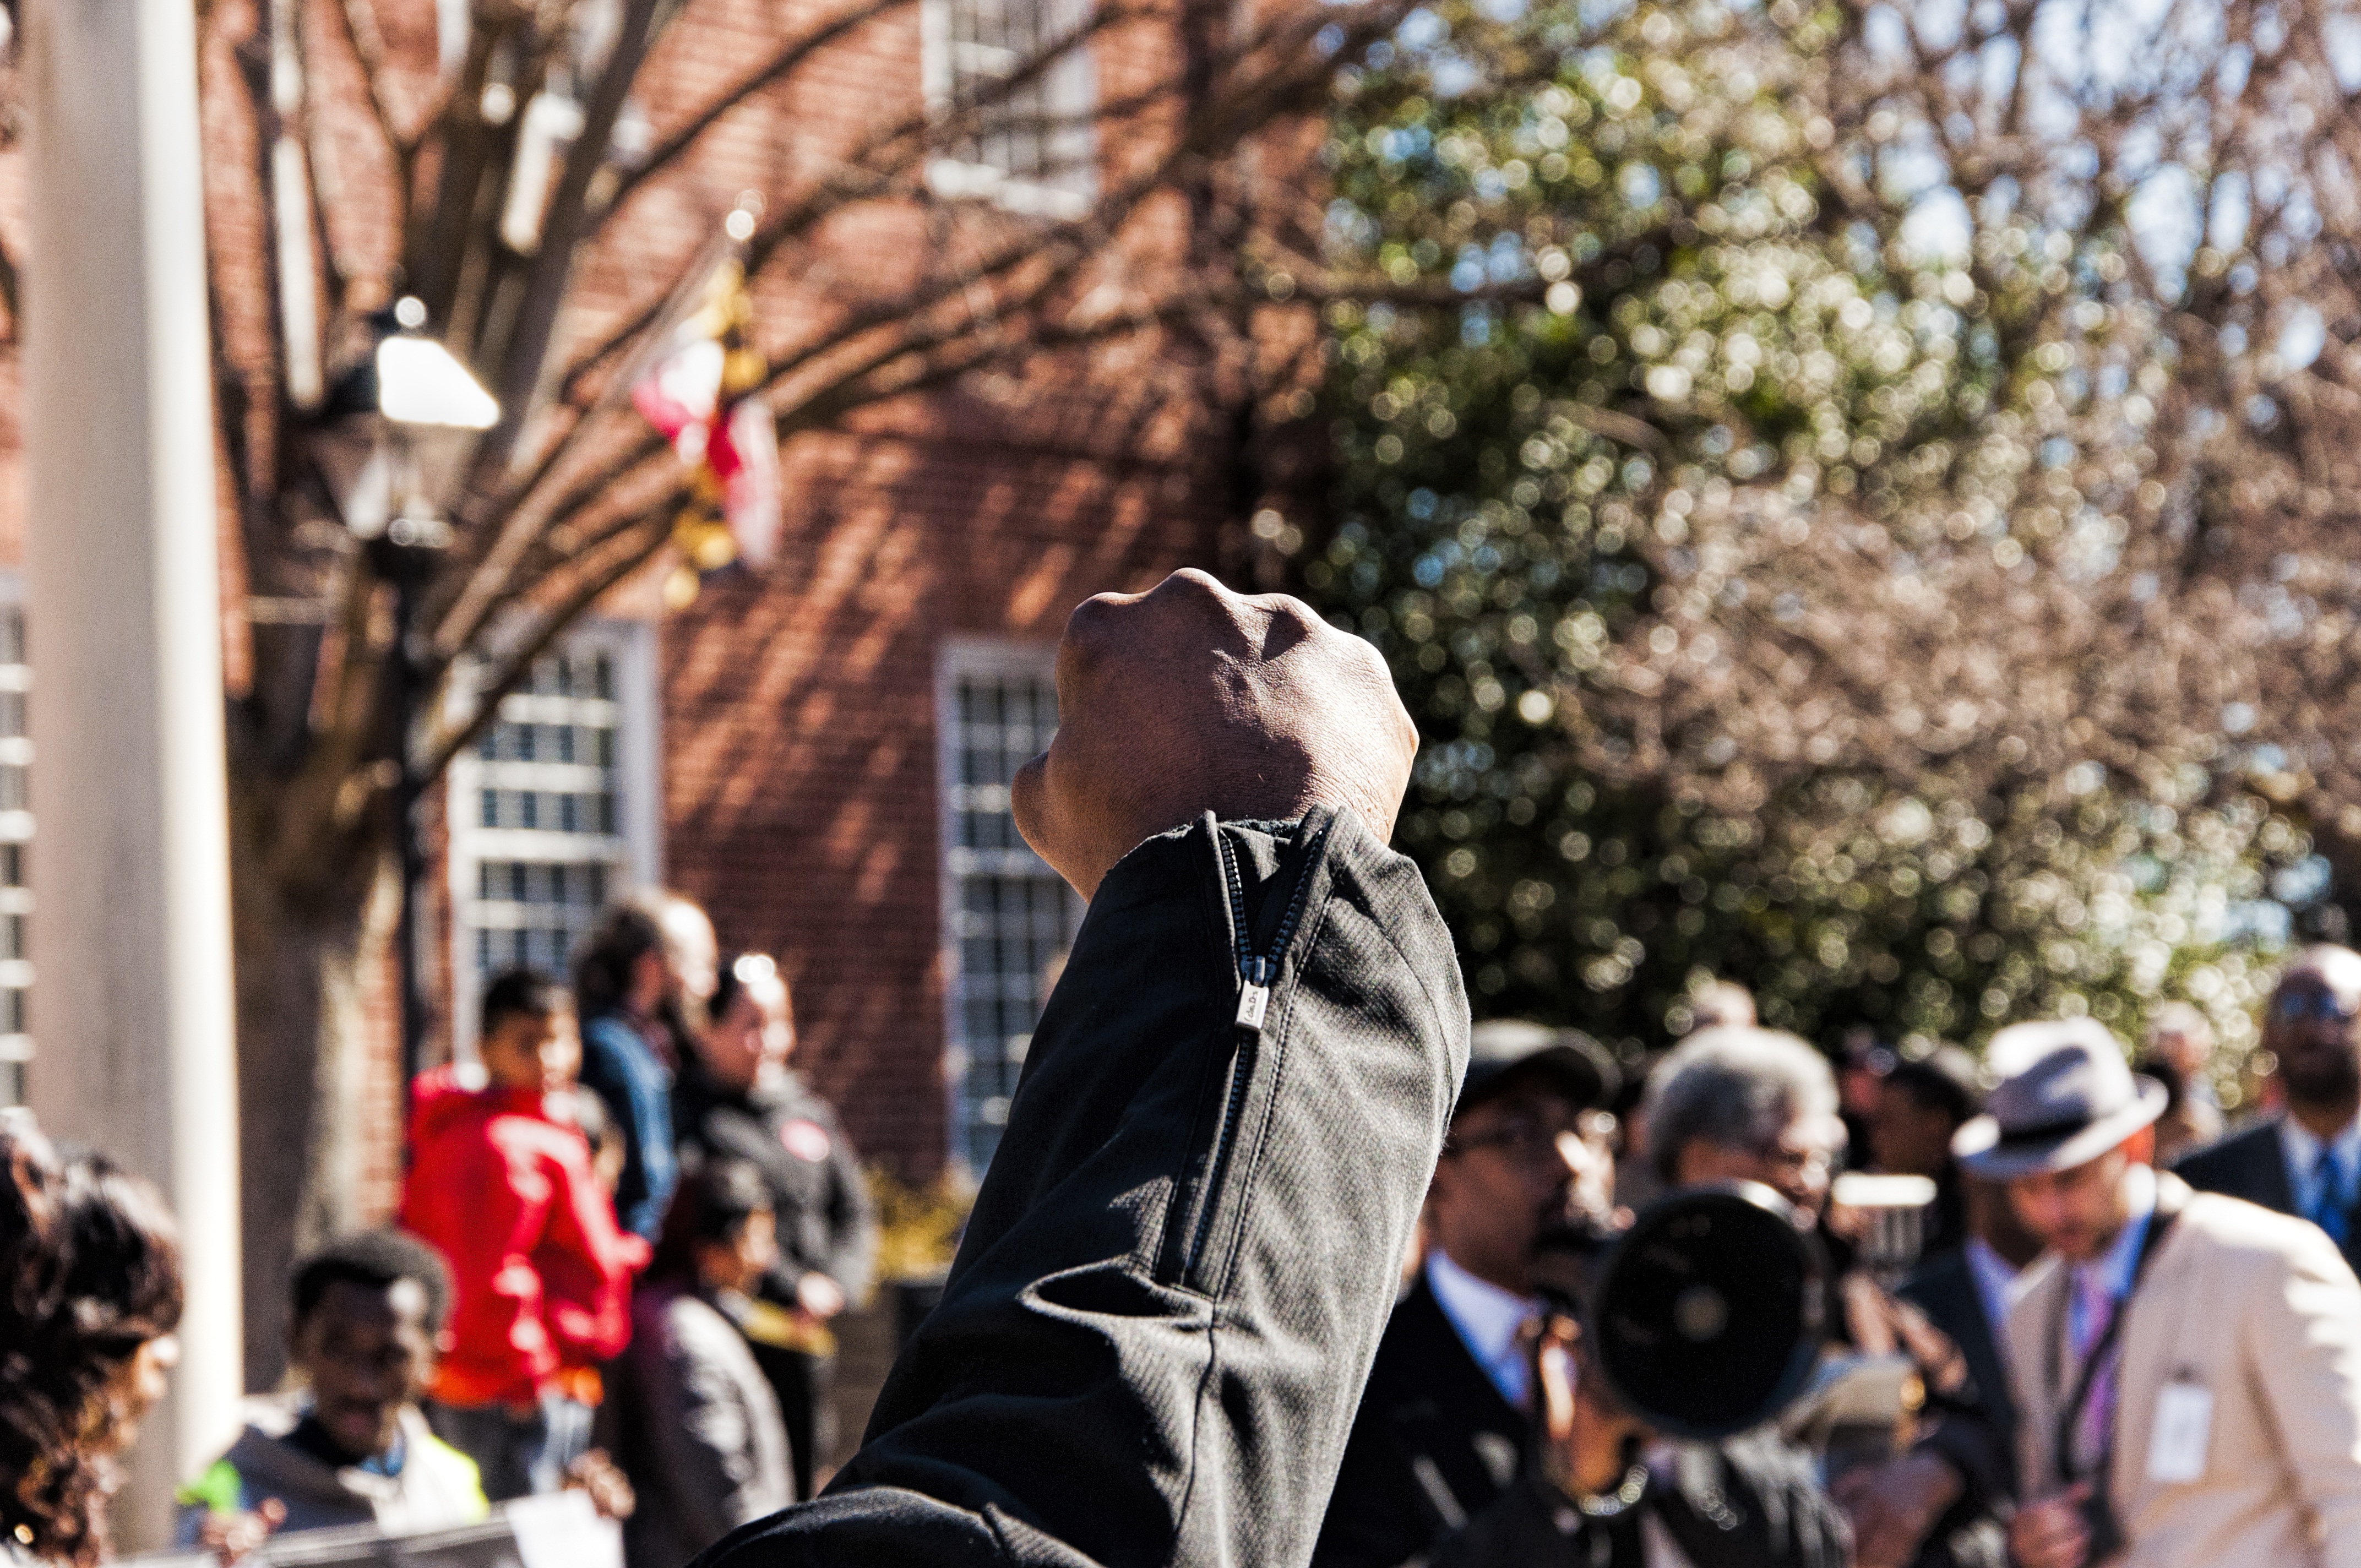
hand, man, person, people, flower, crowd, spring, black, arm, outstretched, fist, power, festival, demonstration, protest, raised, anger, african american, agreement, outreach